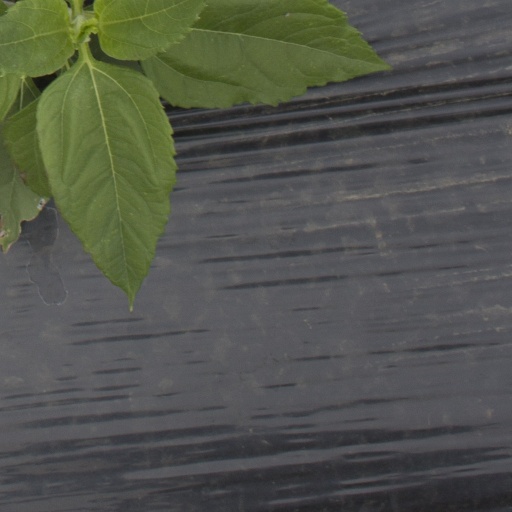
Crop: Jerusalem artichoke